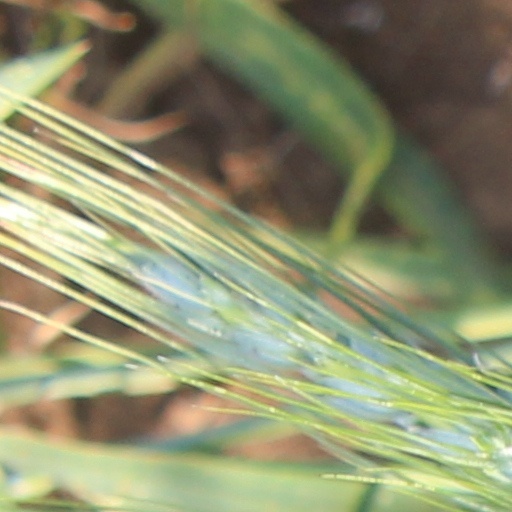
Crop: wheat